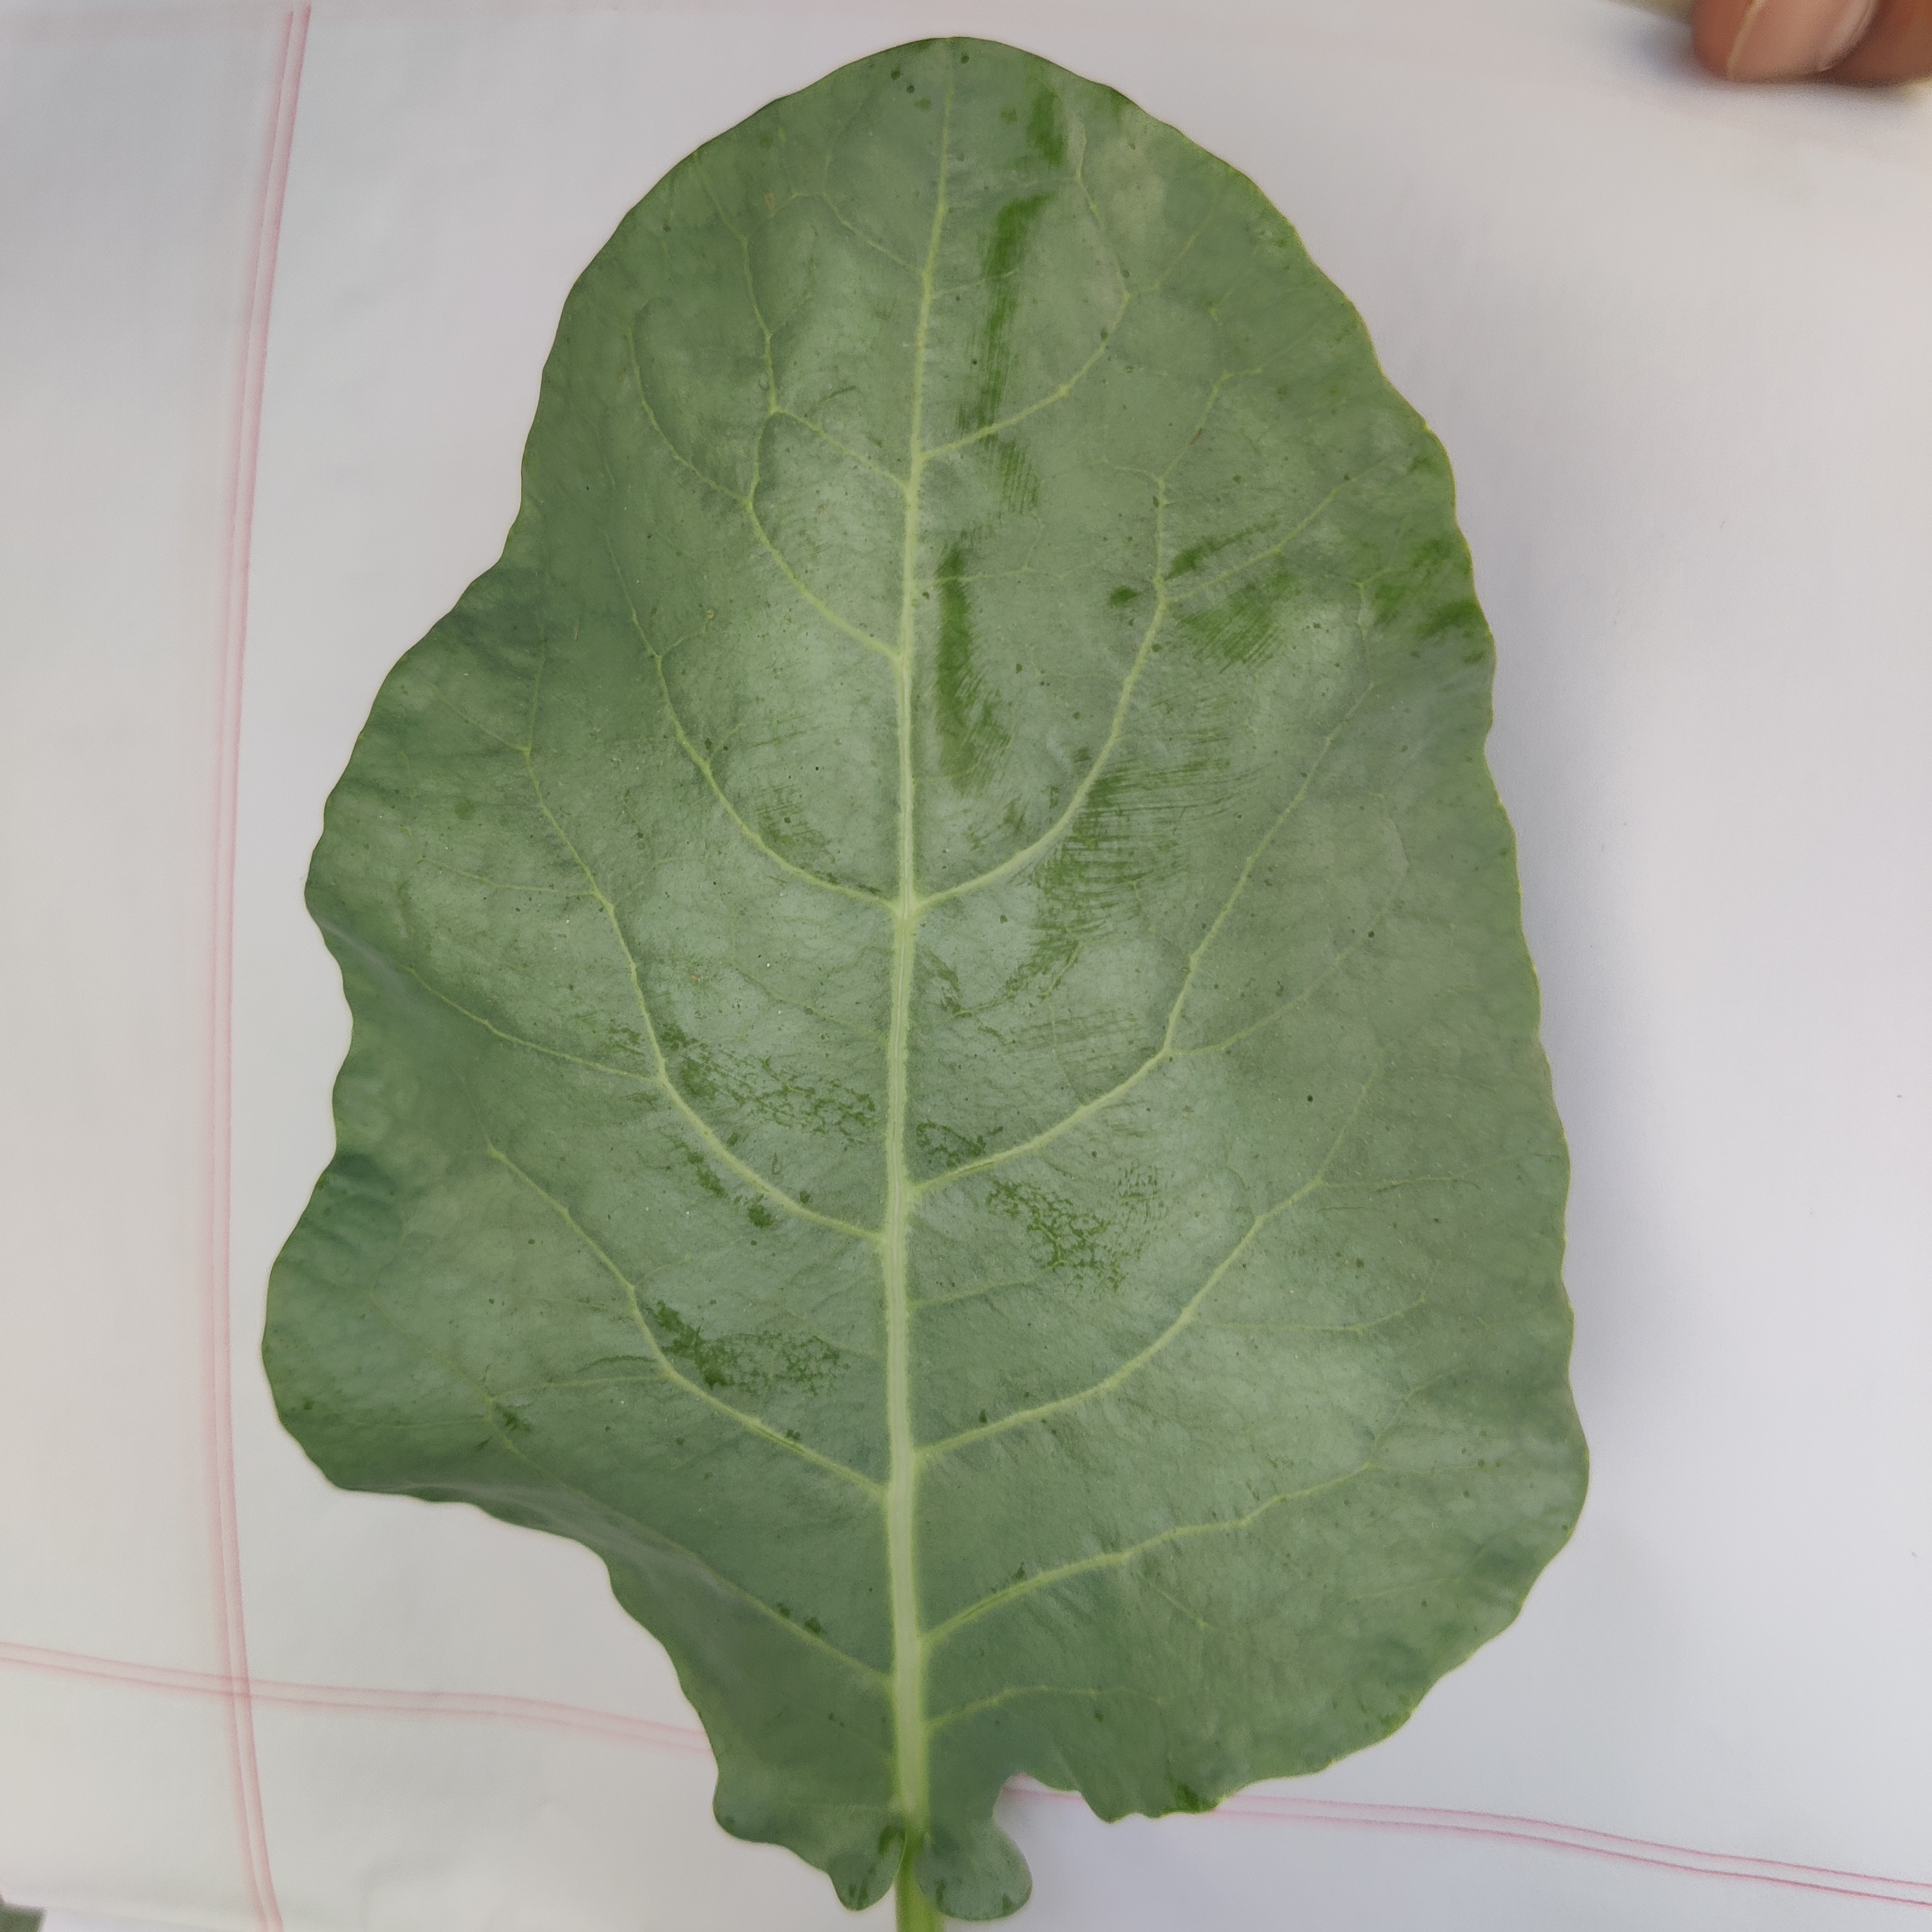
Label: Healthy